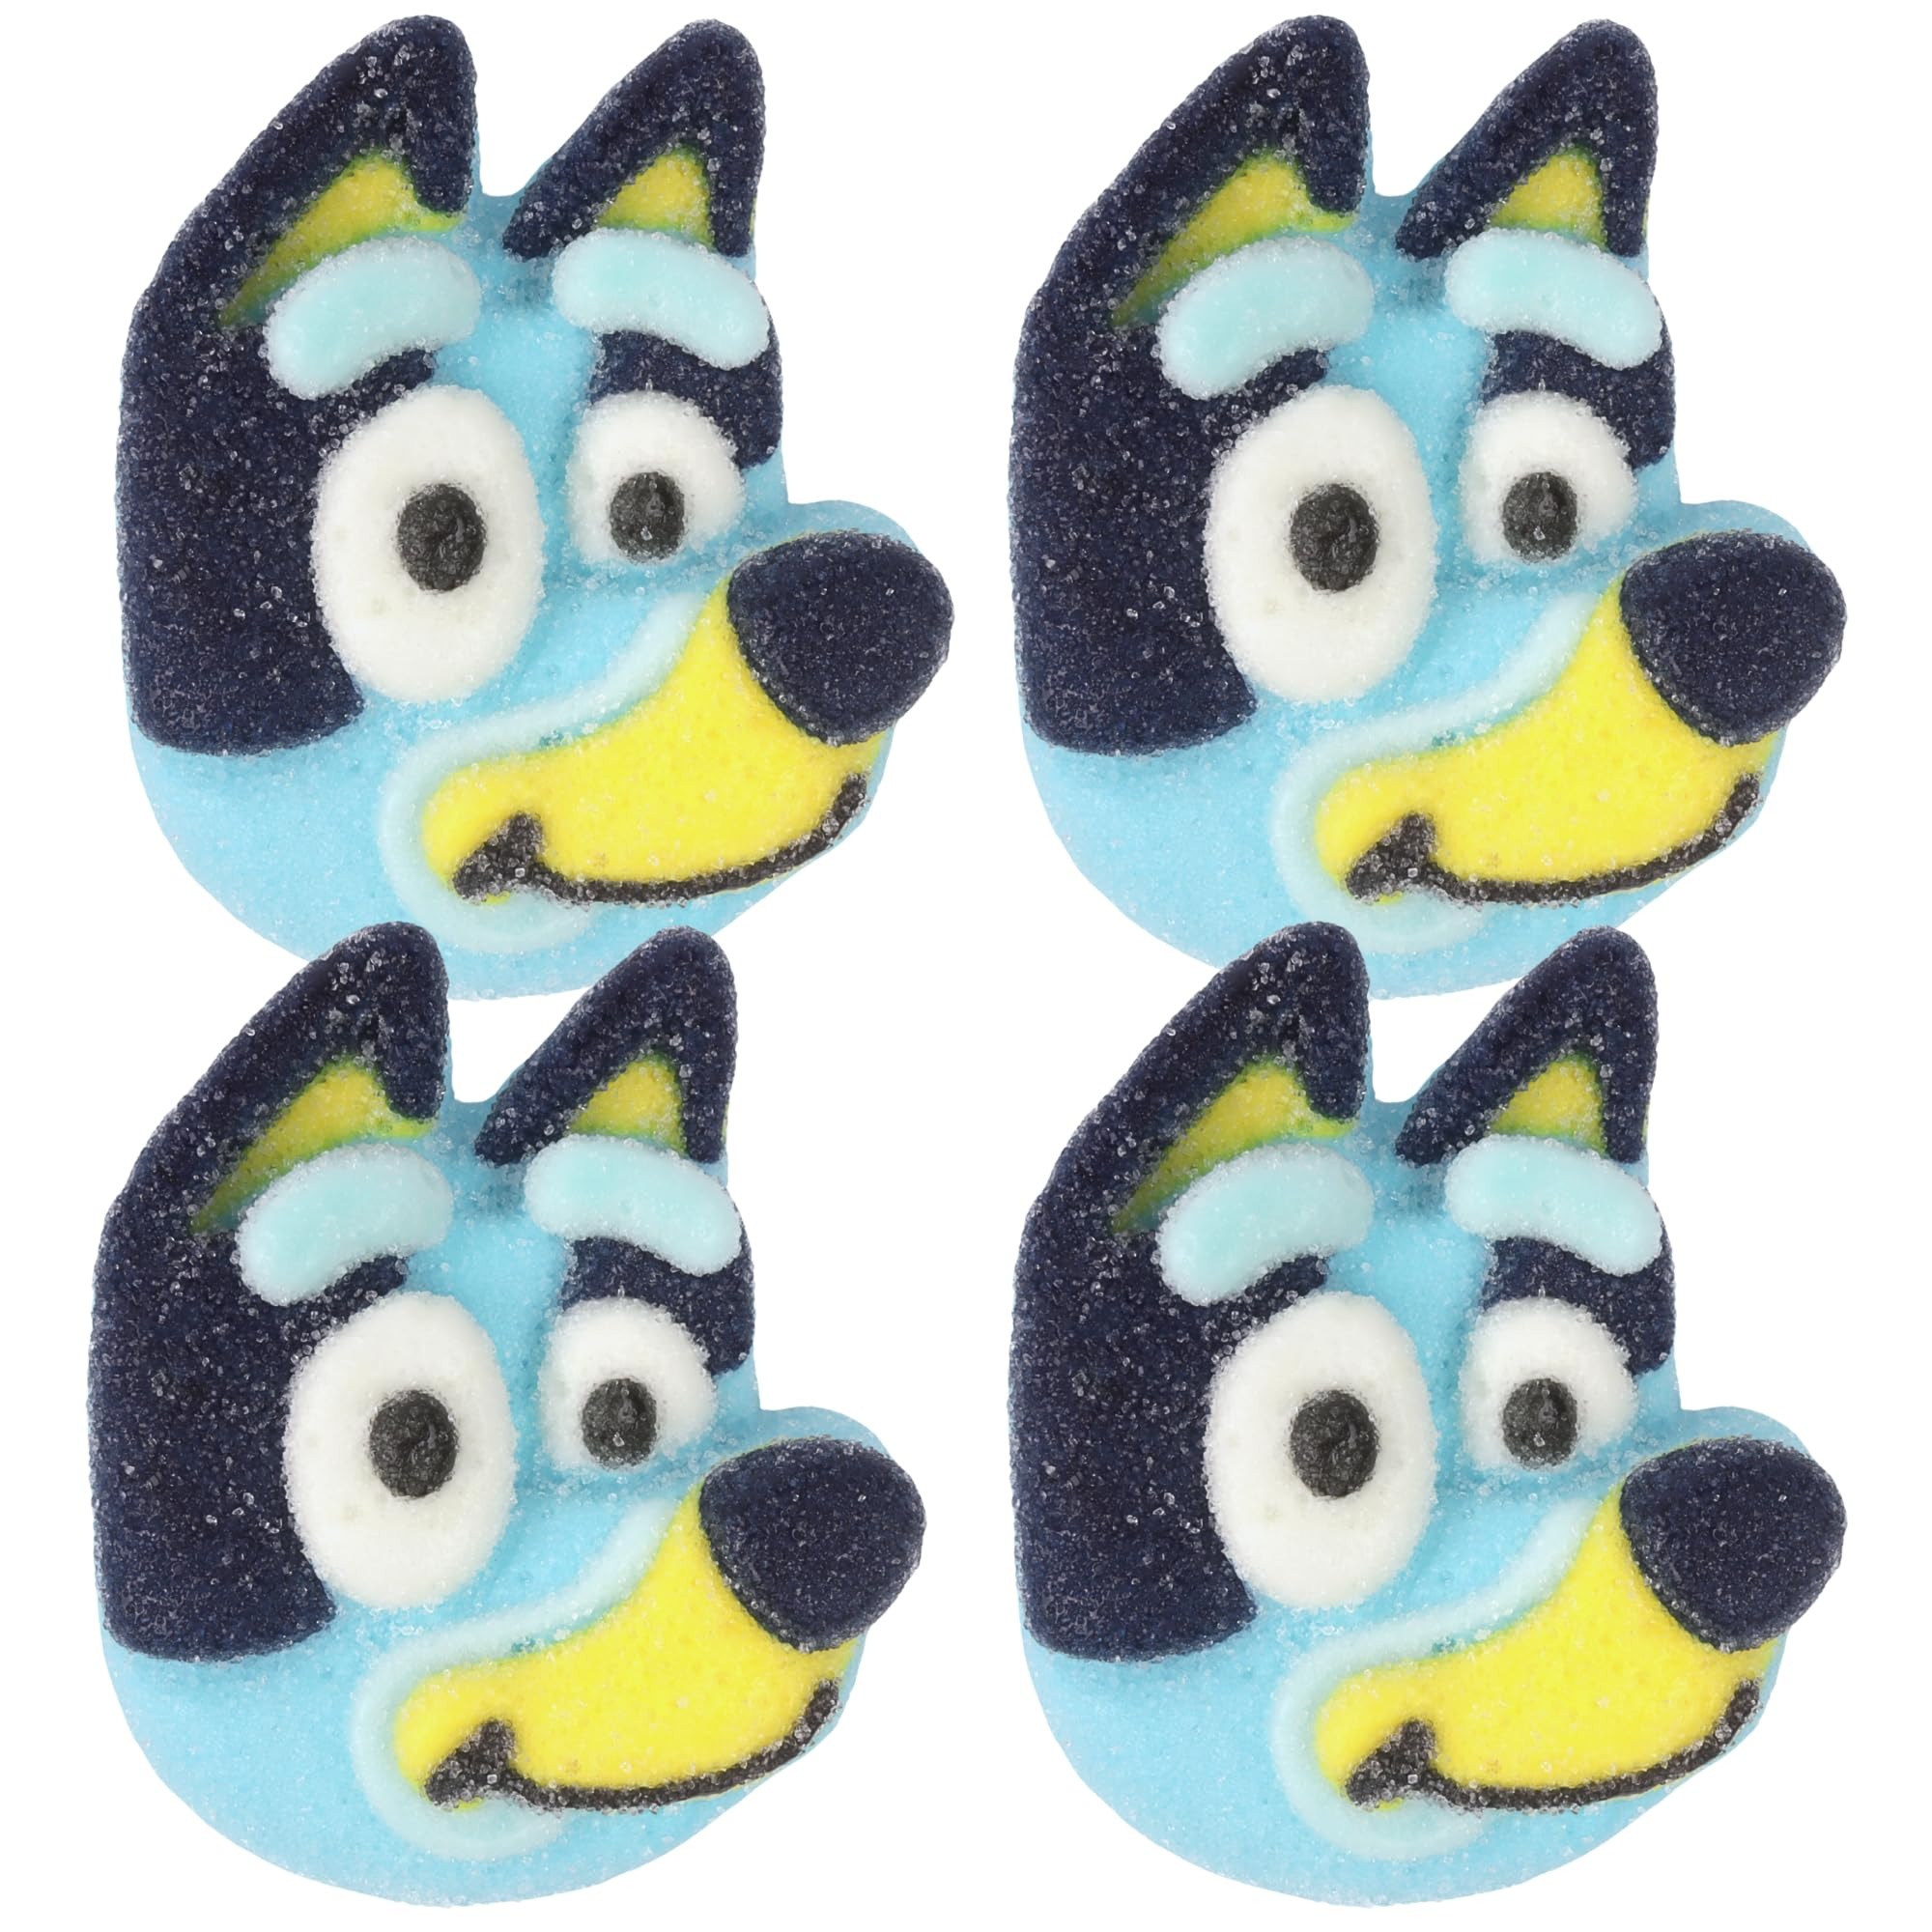
Item Name: Bluey Candy Jumbo Marshmallows, Sugar Coated Treats, Individually Wrapped Pieces, 4 Count Box
Bullet Point 1: Jumbo Bluey-themed marshmallows with a soft, fluffy texture
Bullet Point 2: Coated in sugar for a sweet and colorful treat
Bullet Point 3: Individually wrapped for freshness and easy snacking
Bullet Point 4: Perfect for gift baskets, party favors, or themed candy gifts
Bullet Point 5: Comes in a 4-count box, great for sharing or collecting
Product Description: Enjoy a fun and delicious treat with jumbo Bluey-themed marshmallows, coated in sugar for extra sweetness. These soft and fluffy candies are perfect for gift baskets, party favors, or as a unique snack for fans. Each marshmallow is individually wrapped to maintain freshness, making them easy to share or enjoy on the go. Packaged in a 4-count box, they add a playful and tasty touch to any celebration.
Value: 4.0
Unit: Count

Price: 12.88